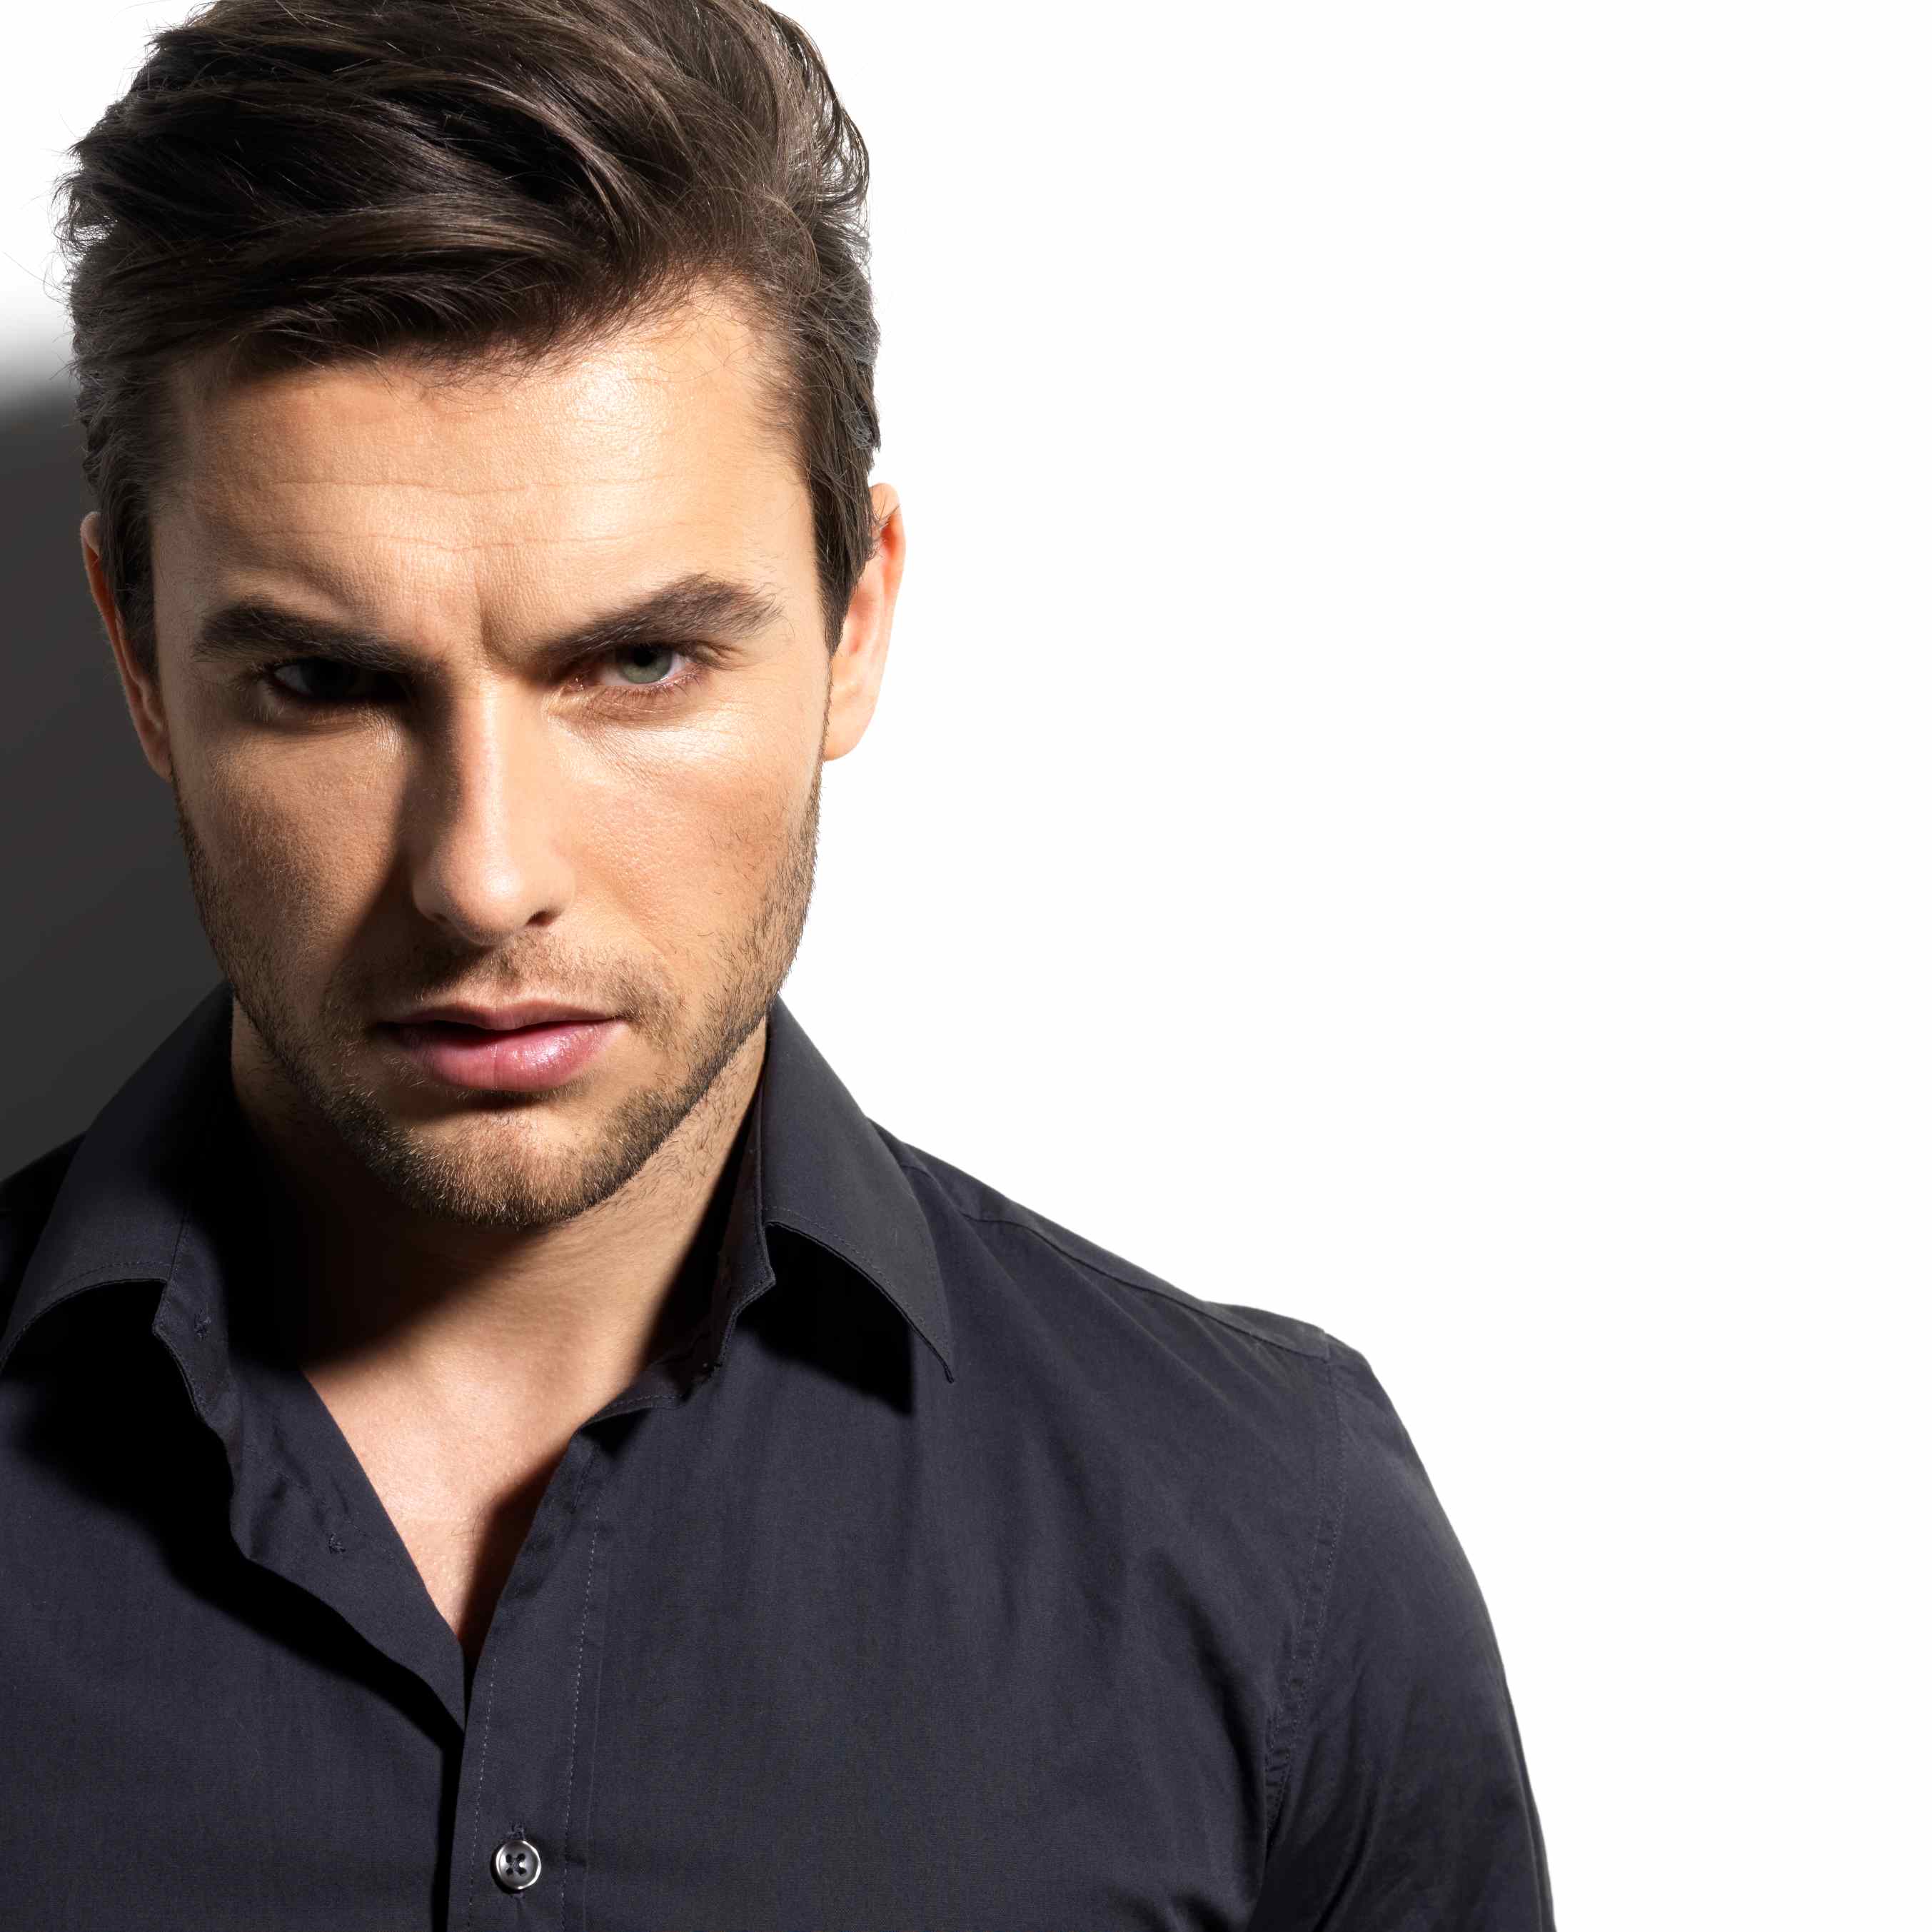
Gender: men